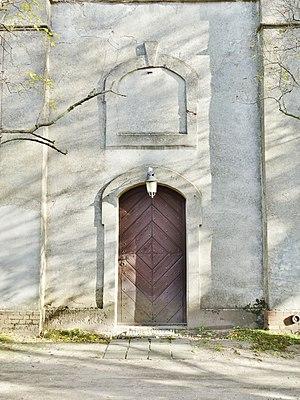
Portail occidental de l'église à Pfaffendorf , commune de Rietz-Neuendorf , arrondissement de Oder-Spree , état fédéral de Brandebourg, Allemagne Object location52°